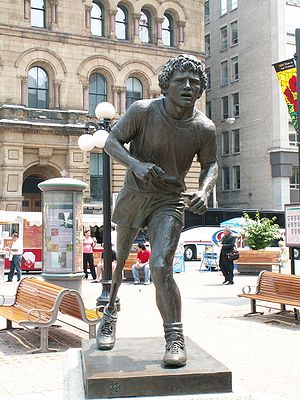
Terry Fox
Statue af Terry Fox i Ottawa.
Terry Fox var en canadisk sportsmand. Han var født i Winnipeg og flyttede til Port Coquitlam, Britisk Columbia med familien i 1966.